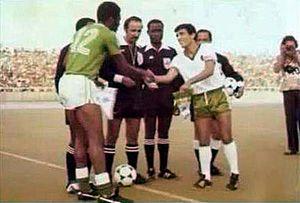
L'équipe d'Algérie de football est l'équipe nationale qui représente l'Algérie dans les compétitions internationales masculines de football, sous l'égide de la Fédération algérienne de football. Elle a pour surnom Les Fennecs et pour mascotte un fennec, petit renard des sables aux sens aiguisés très répandu en Algérie.